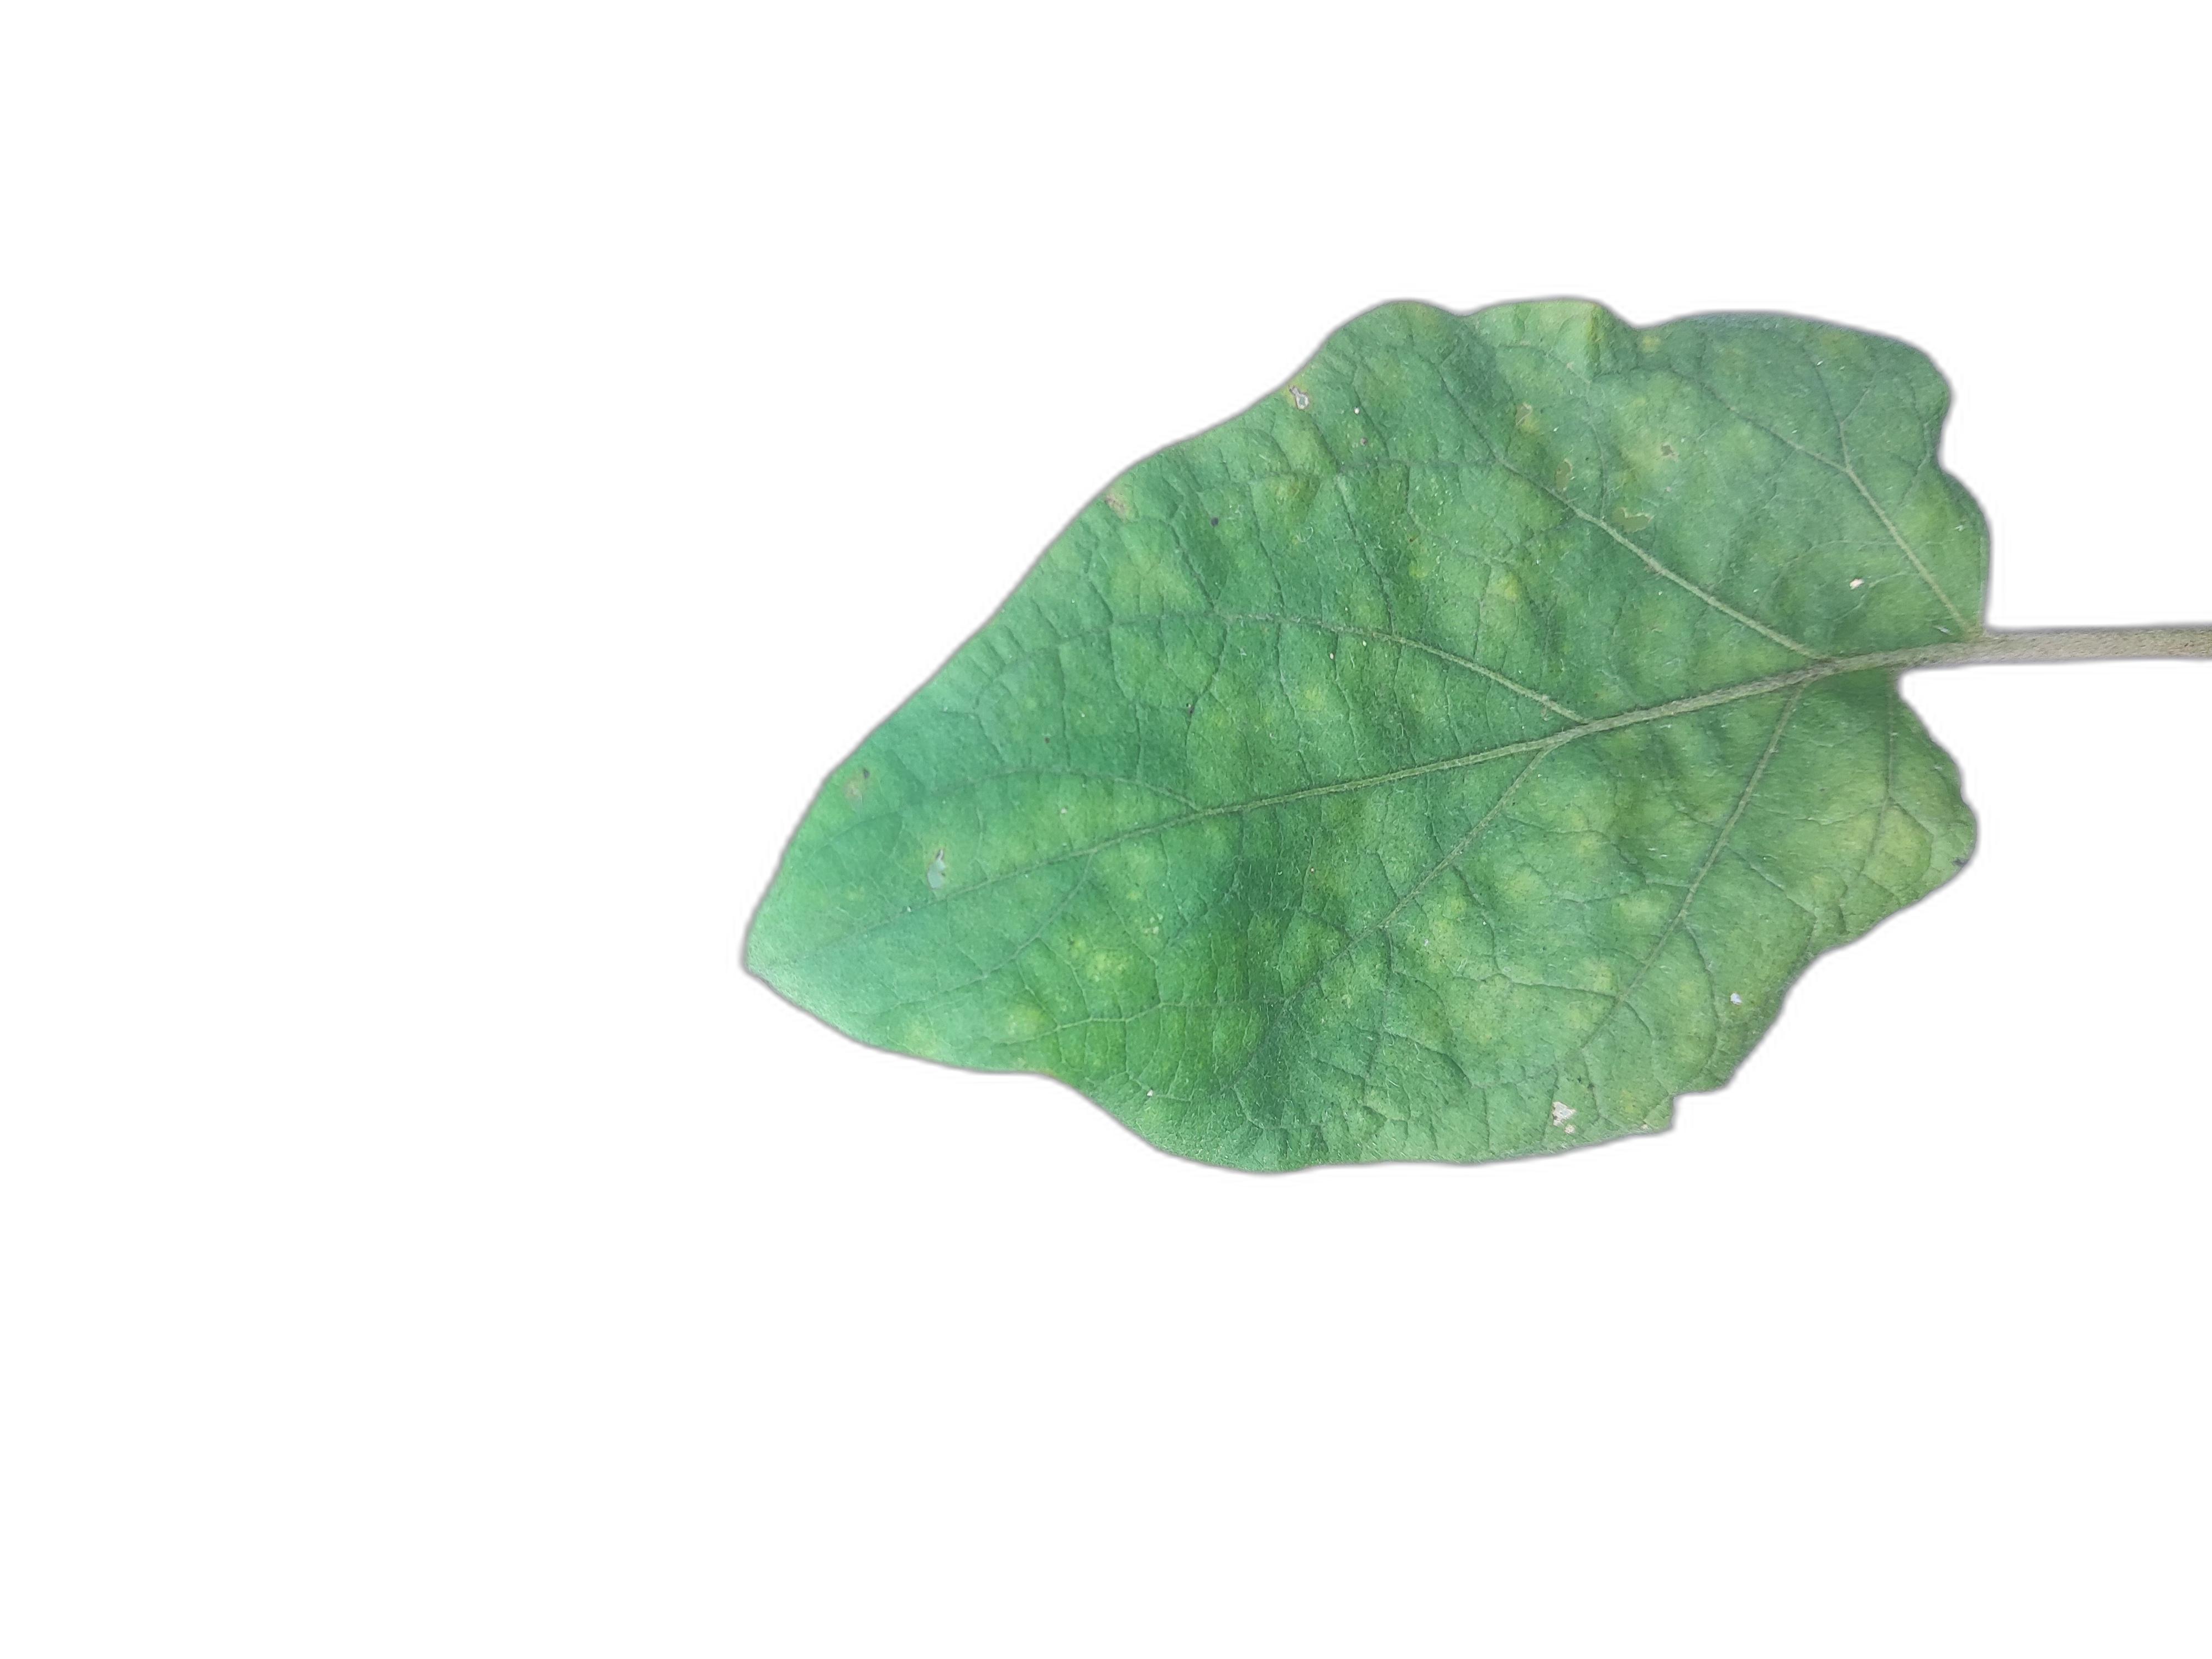
Label: Healthy Leaf